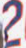
Number: 2